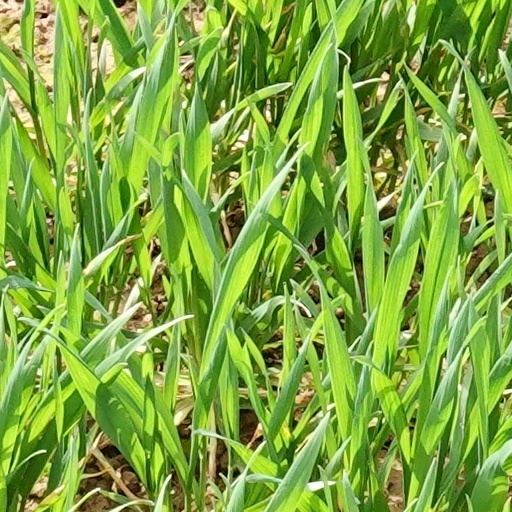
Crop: wheat